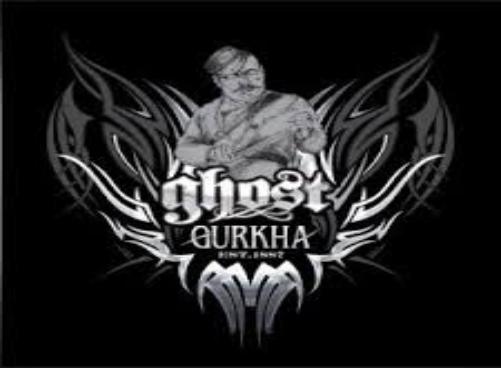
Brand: Gurkha-1
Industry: Others